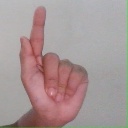
अक्षर: ळ